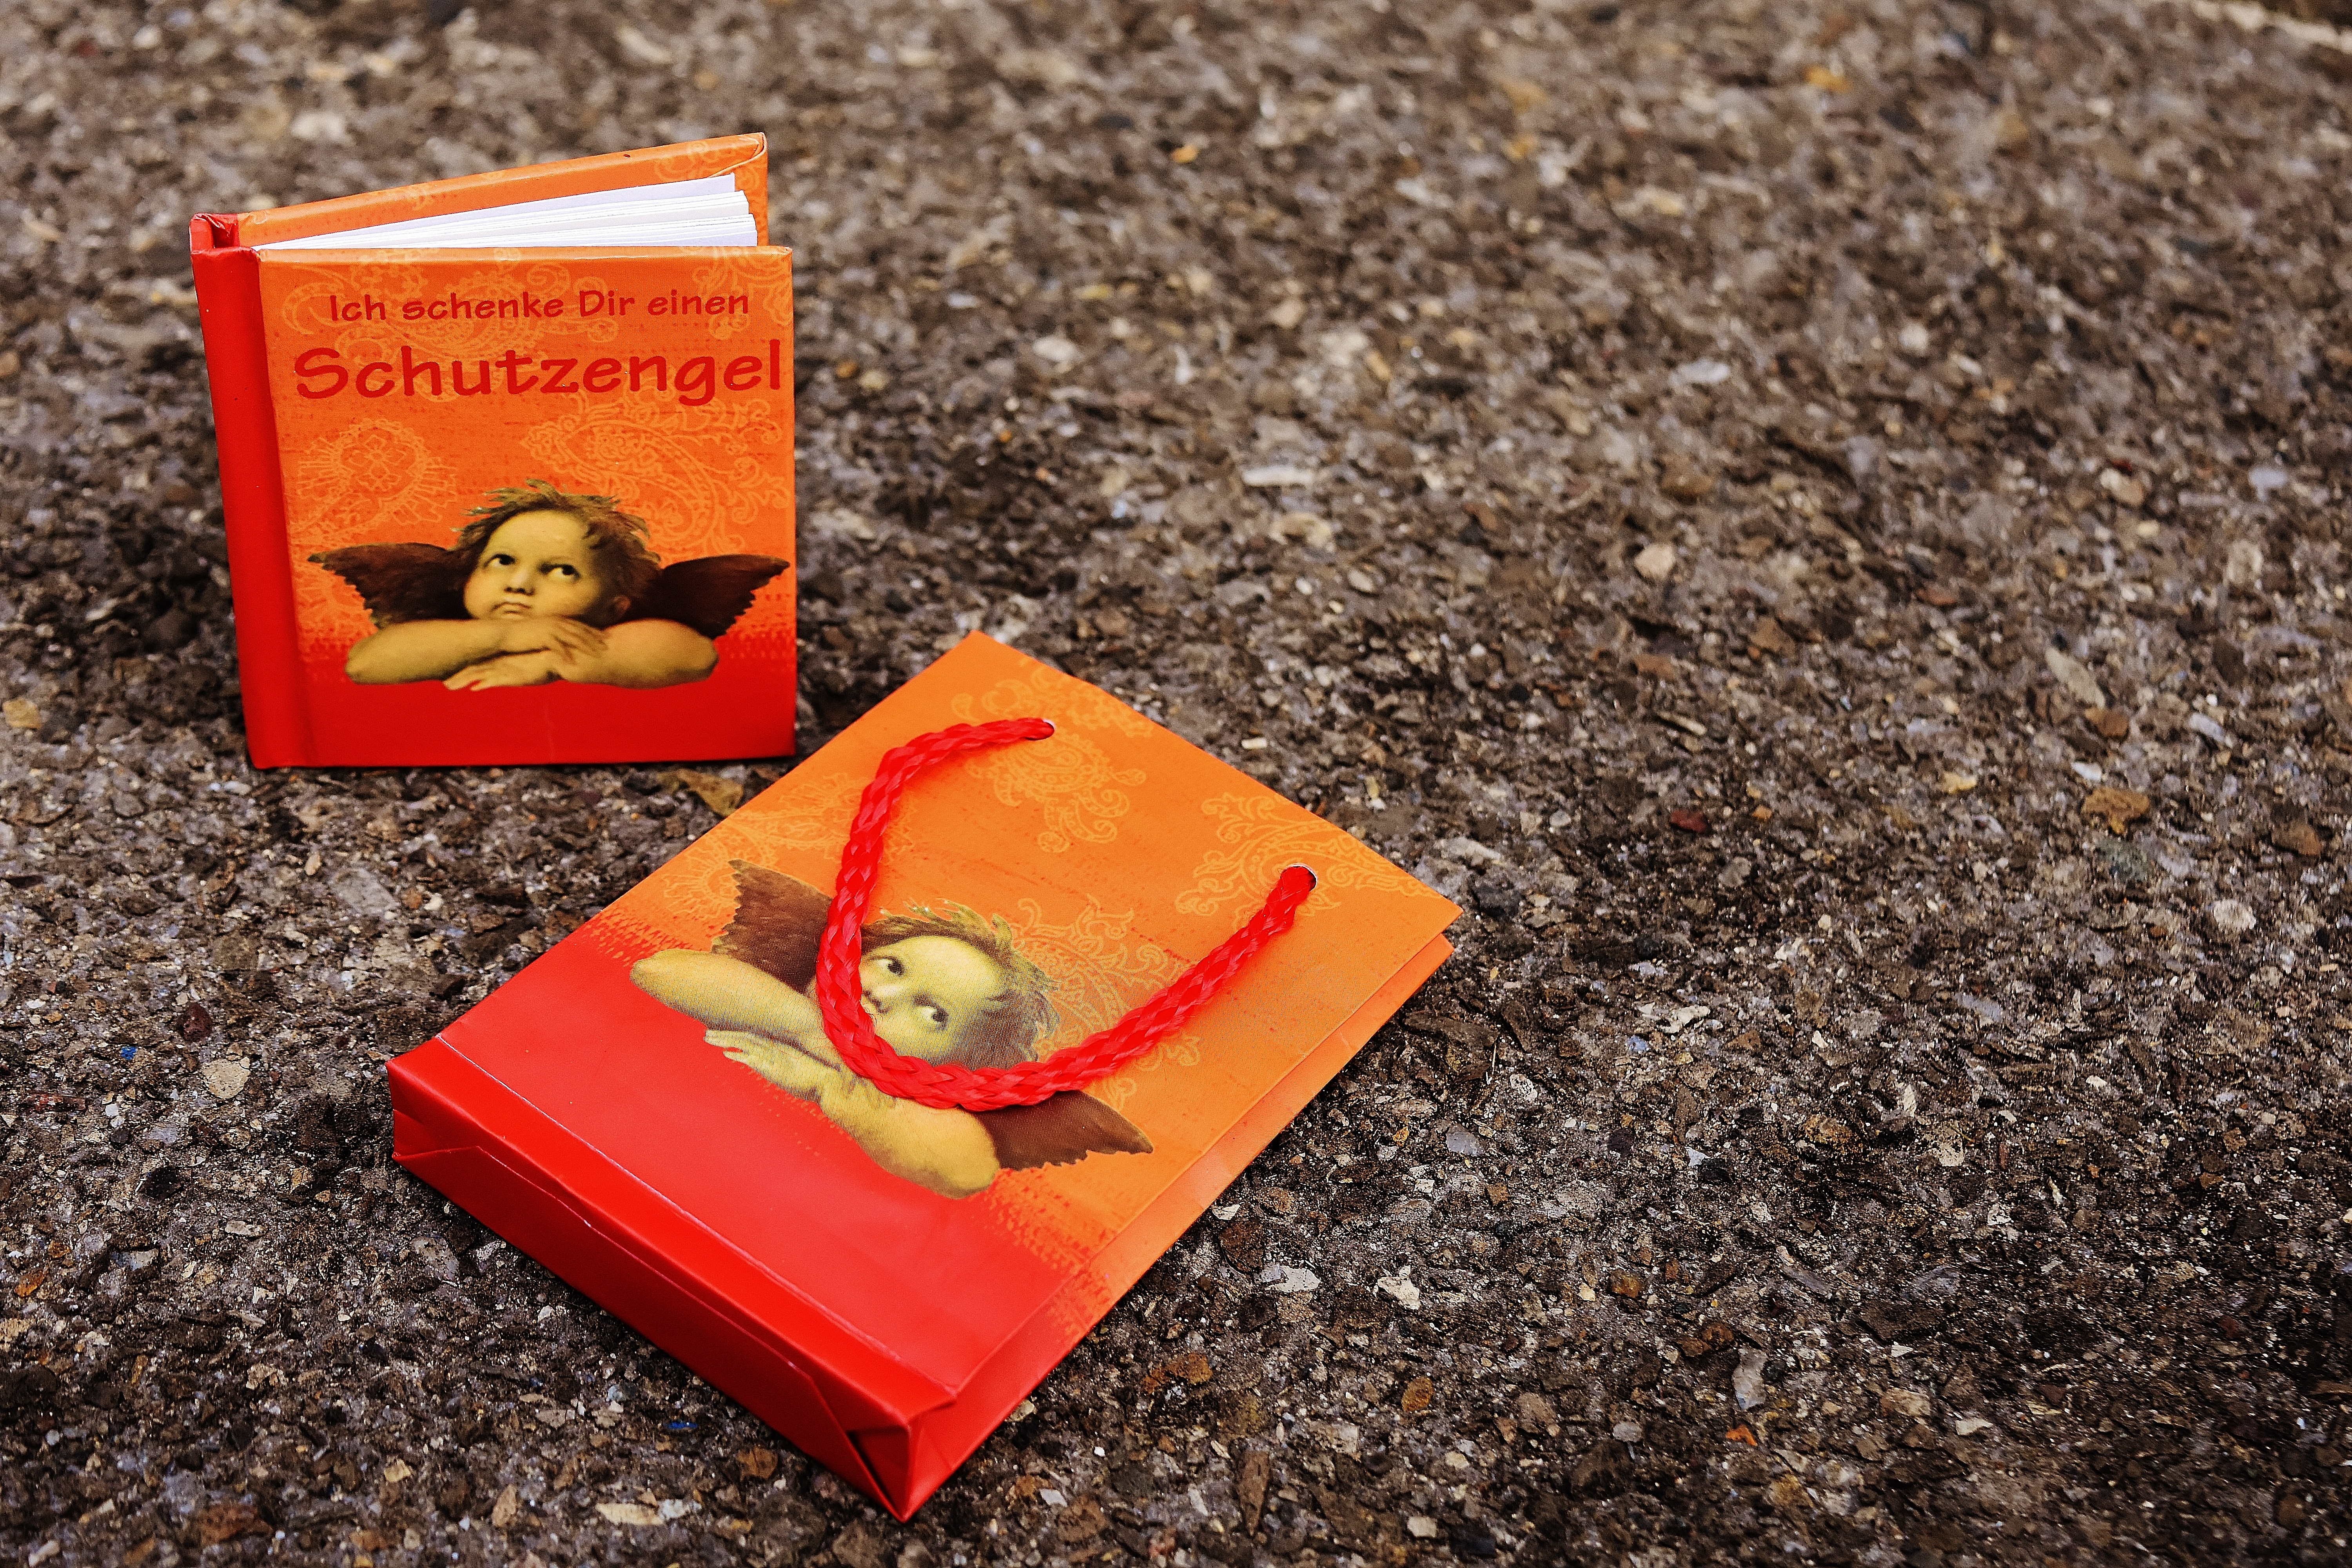
book, leaf, flower, red, friendship, affection, friends, beautiful, wishes, protect, luck, greeting, greeting card, guardian angel, rather